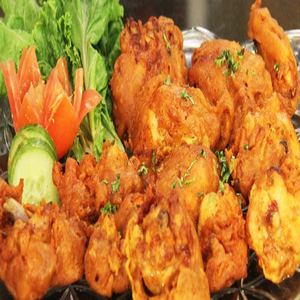
Dish: pakora